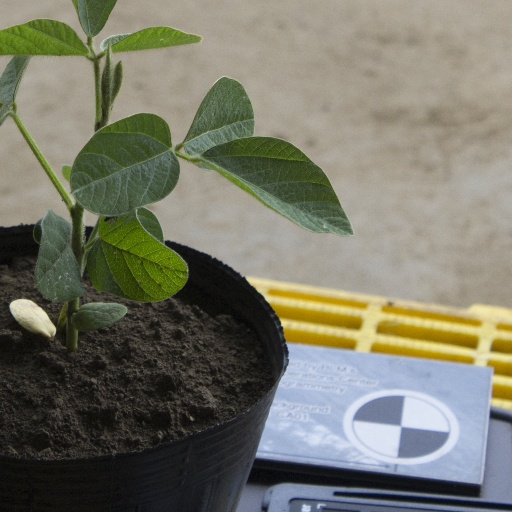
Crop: soybean